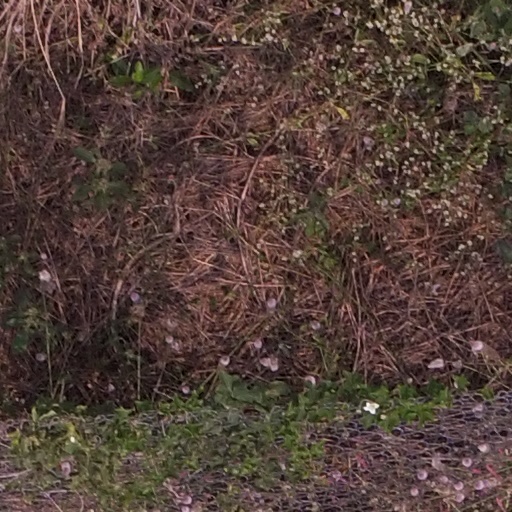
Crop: maize; corn